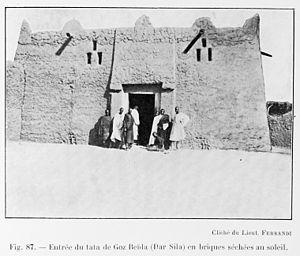
Goz Beïda est une ville de l'est du Tchad.